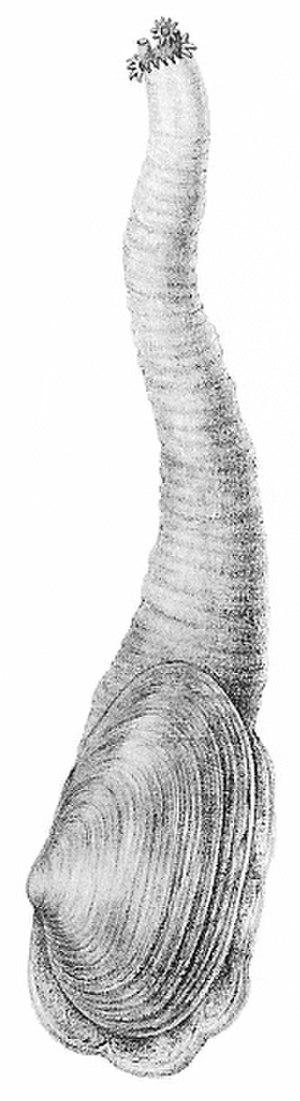
Mya arenaria, la mye commune ou mye des sables, est une espèce de grand bivalve de la famille des Myidae.